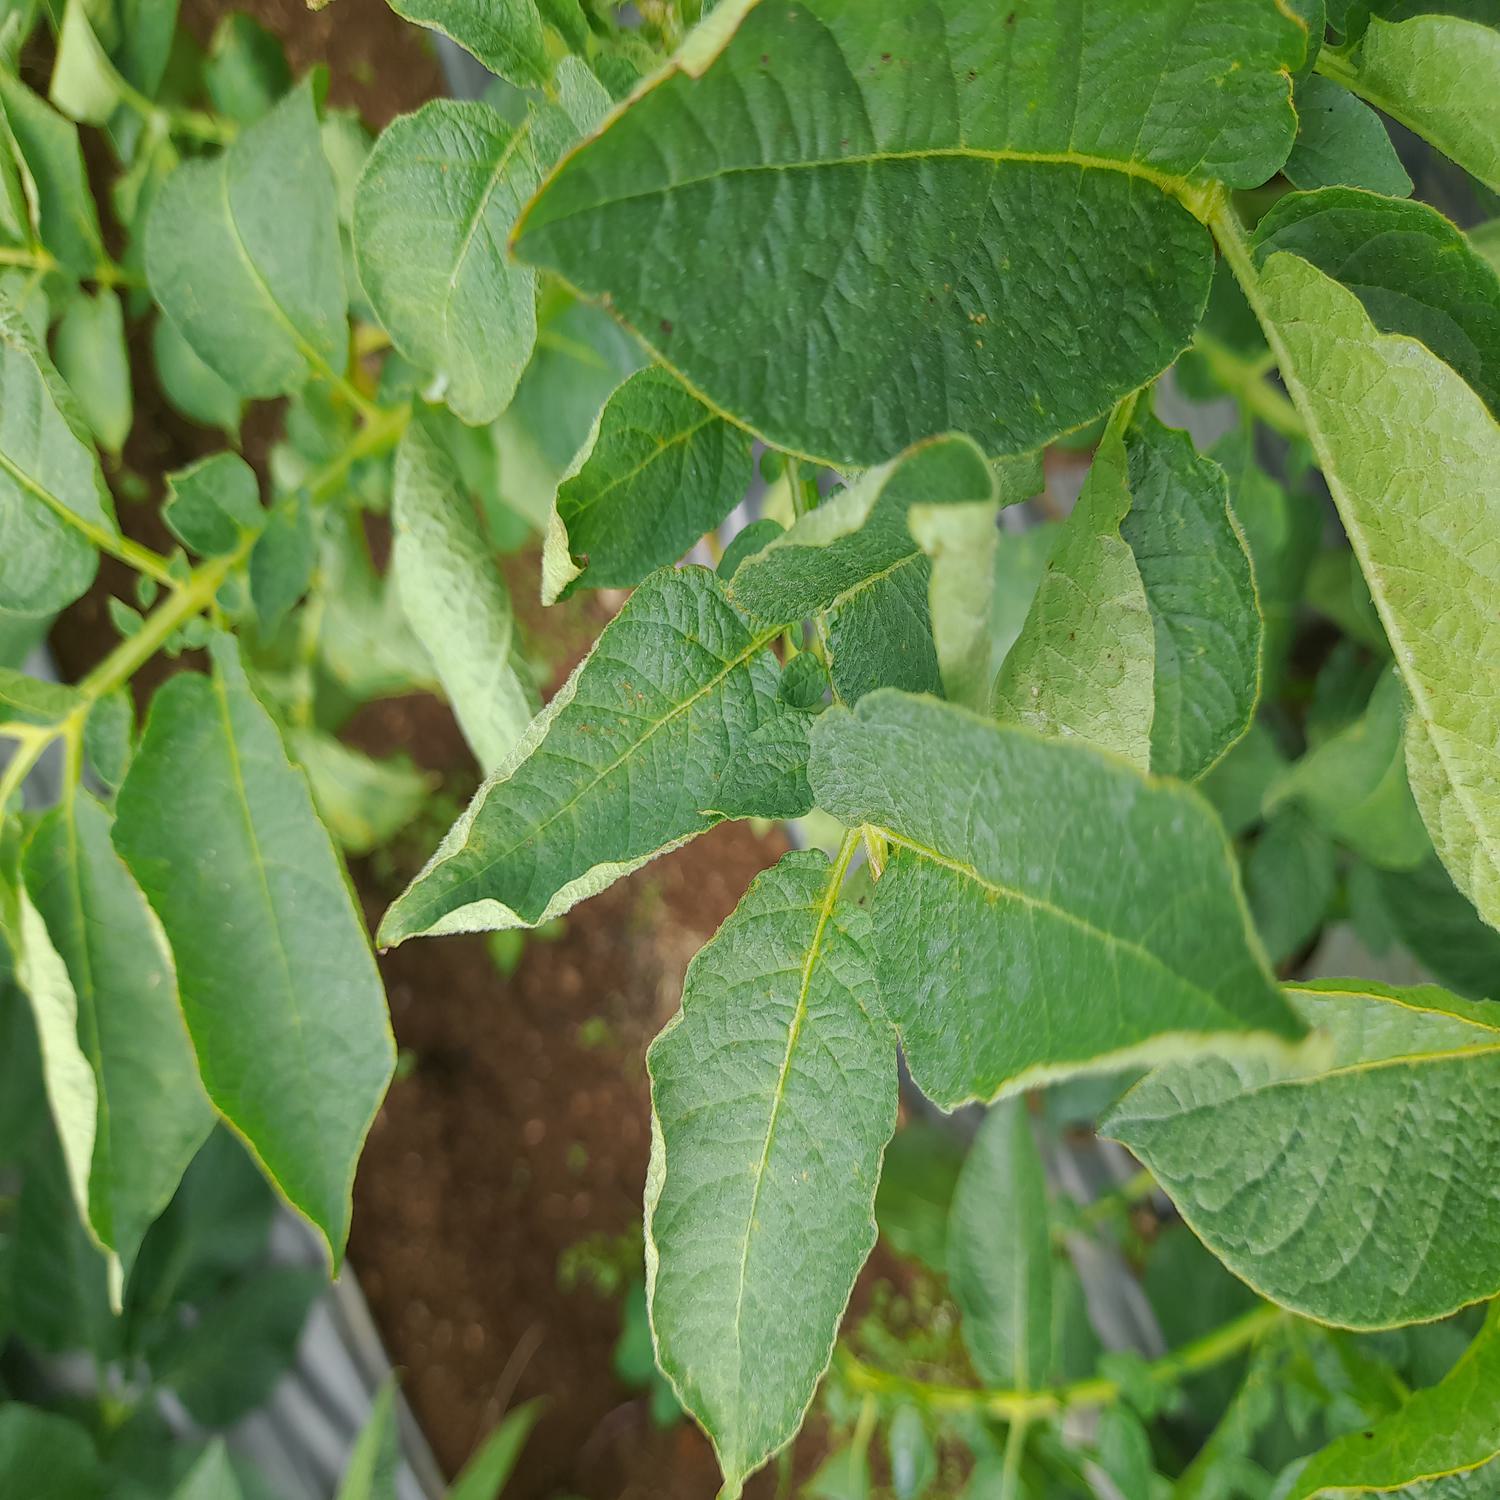
Label: Bacteria